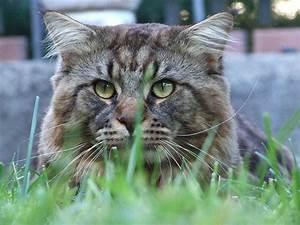
cat